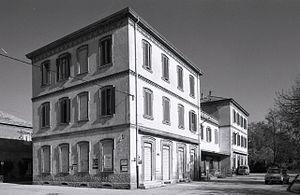
Crespi d'Adda est une cité ouvrière du XIXᵉ siècle de la commune de Capriate San Gervasio, dans la province de Bergame et la région Lombardie en Italie. Depuis 1995, il est inscrit sur la liste du patrimoine mondial de l'humanité établie par l'Unesco.